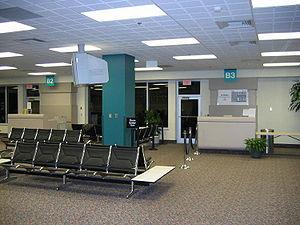
Un terminal d'aéroport est une partie d'une aérogare d'un aéroport permettant le transfert des passagers entre leur moyen de transport terrestre vers les équipements permettant d'embarquer ou débarquer des avions.